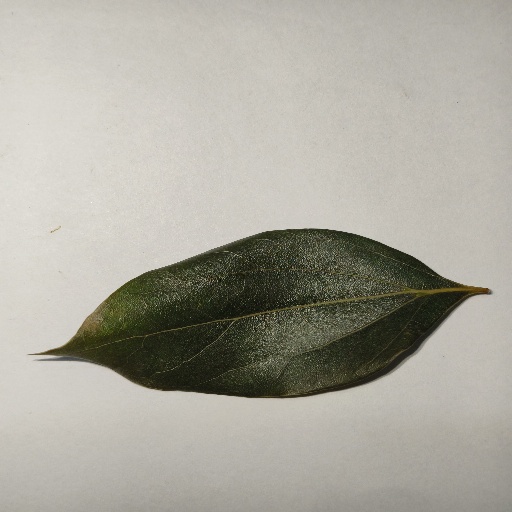
Species: Camphor
Leaf condition: Healthy Leaf